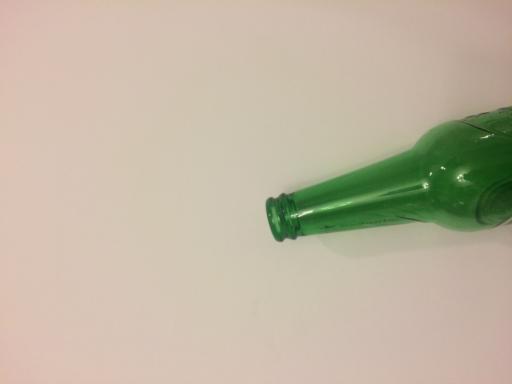
Waste category: glass